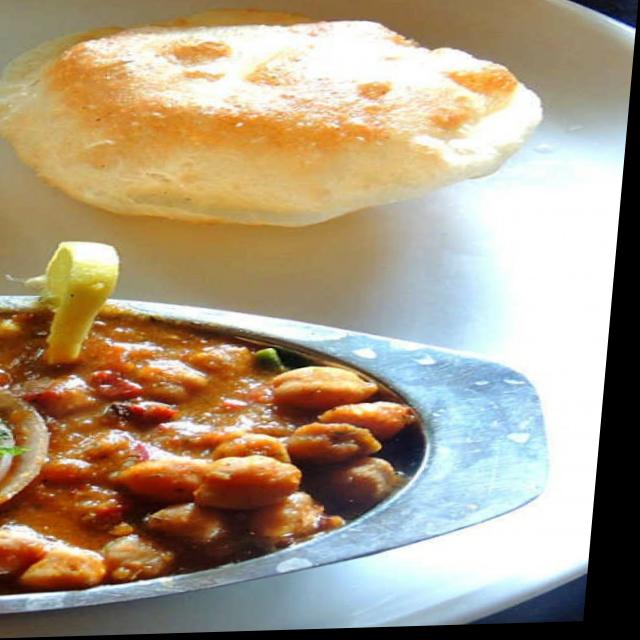
Dish: chole_bhature